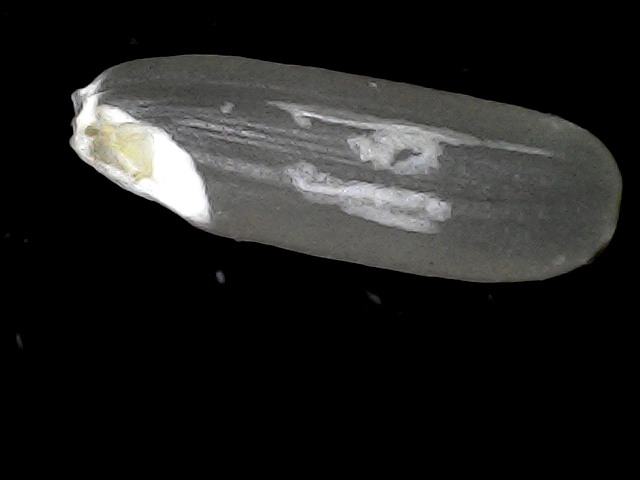
Rice variety: BD30